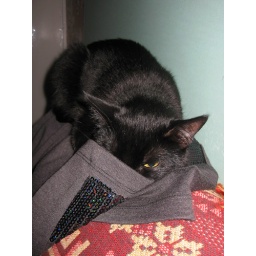
cat pepsi hid her nose in a dress